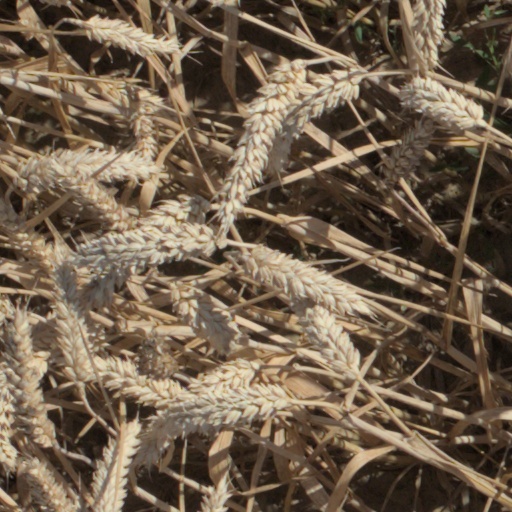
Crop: wheat